Colt New Service

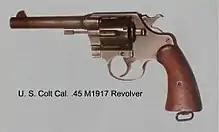
U.S. Colt .45 M1917 Revolver

The U.S. Army Model 1917 was created to supplement insufficient stocks of M1911 pistols during World War I. The Colt M1917 Revolver was a New Service with a cylinder bored to take the .45 ACP cartridge and the half-moon clips to hold the rimless cartridges in position. Later production Colt M1917 revolvers had headspacing machined into the cylinder chambers, just as the Smith & Wesson M1917 revolvers had from the start. Newer Colt production could be fired without the half-moon clips, but the empty cartridge cases had to be ejected with a device such as a cleaning rod or pencil, as the cylinder extractor and ejector would pass over the rims of the rimless cartridges. As a result of these issues, a commercial rimmed cartridge the .45 Auto Rim was developed that allowed the M1917 to be fired without the need for moon-clips. After World War I, the revolver gained a strong following among civilian shooters. The M1917s saw action again during World War II, when it was issued to "specialty troops such as tankers and artillery personnel". During the Korean War, they were again issued to support troops, and even used by "tunnel rats" during the Vietnam War.